Laku noć, Hrvatska

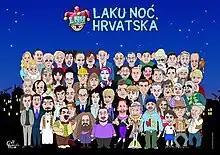
Laku noć, Hrvatska logo

Laku noć, Hrvatska ("Good night, Croatia") is a Croatian adult animated series produced by Croatia Film of Zagreb. It debuted in February 2005 on Nova TV and was shown on the station daily until the end of the year. In 2006, it showed up on Jabuka TV. The entire series is also available on 4 DVDs.